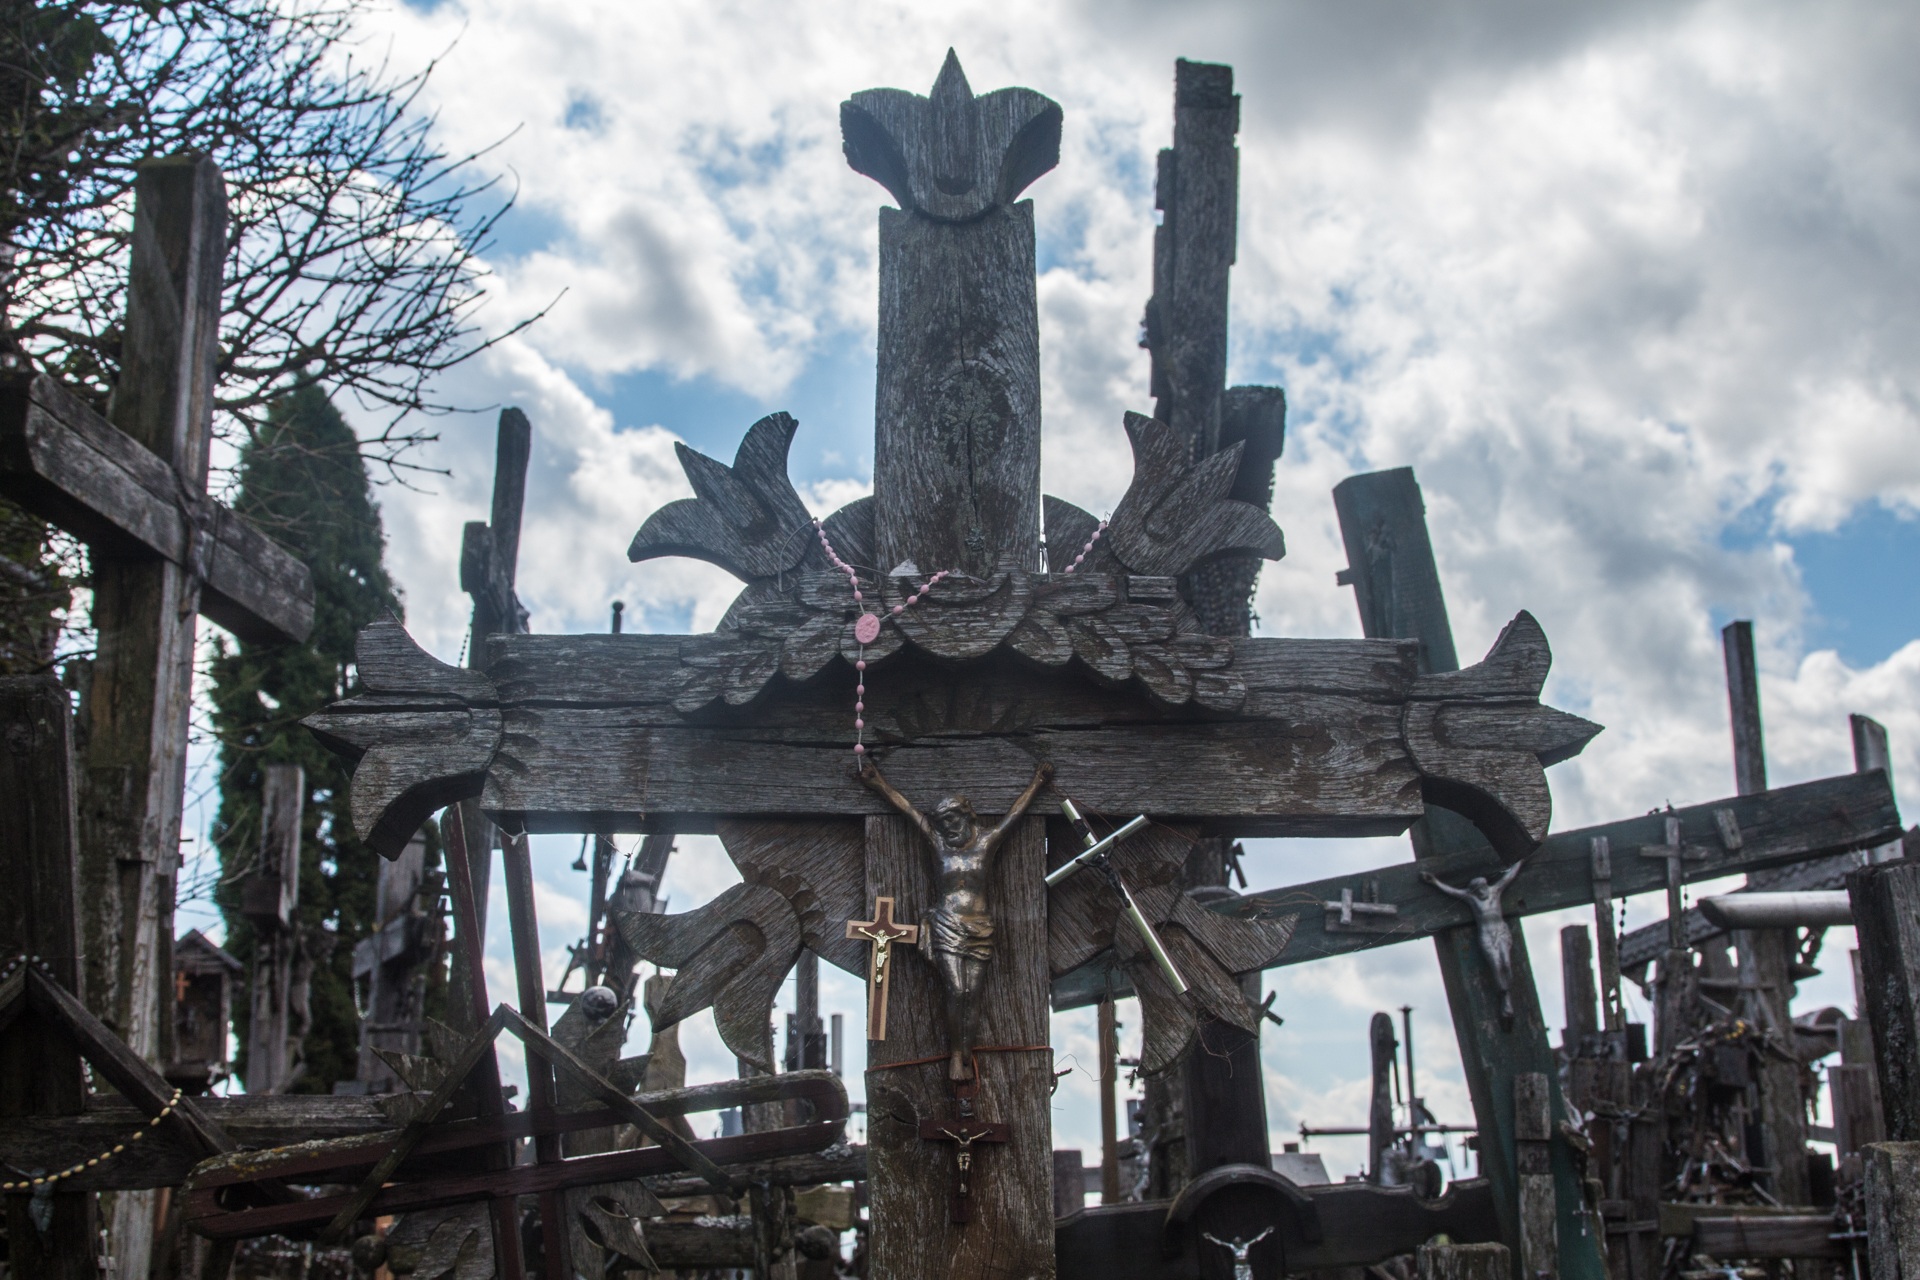
wood, symbol, landmark, cross, death, lighting, christ, memorial, faith, christianity, crucifixion, lithuania, siauliai, mountain of crosses